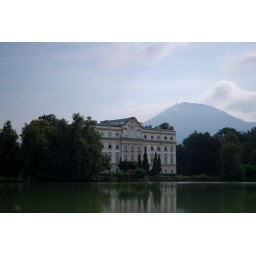
The Von Trapp home where the children fell into the lake in the movie.